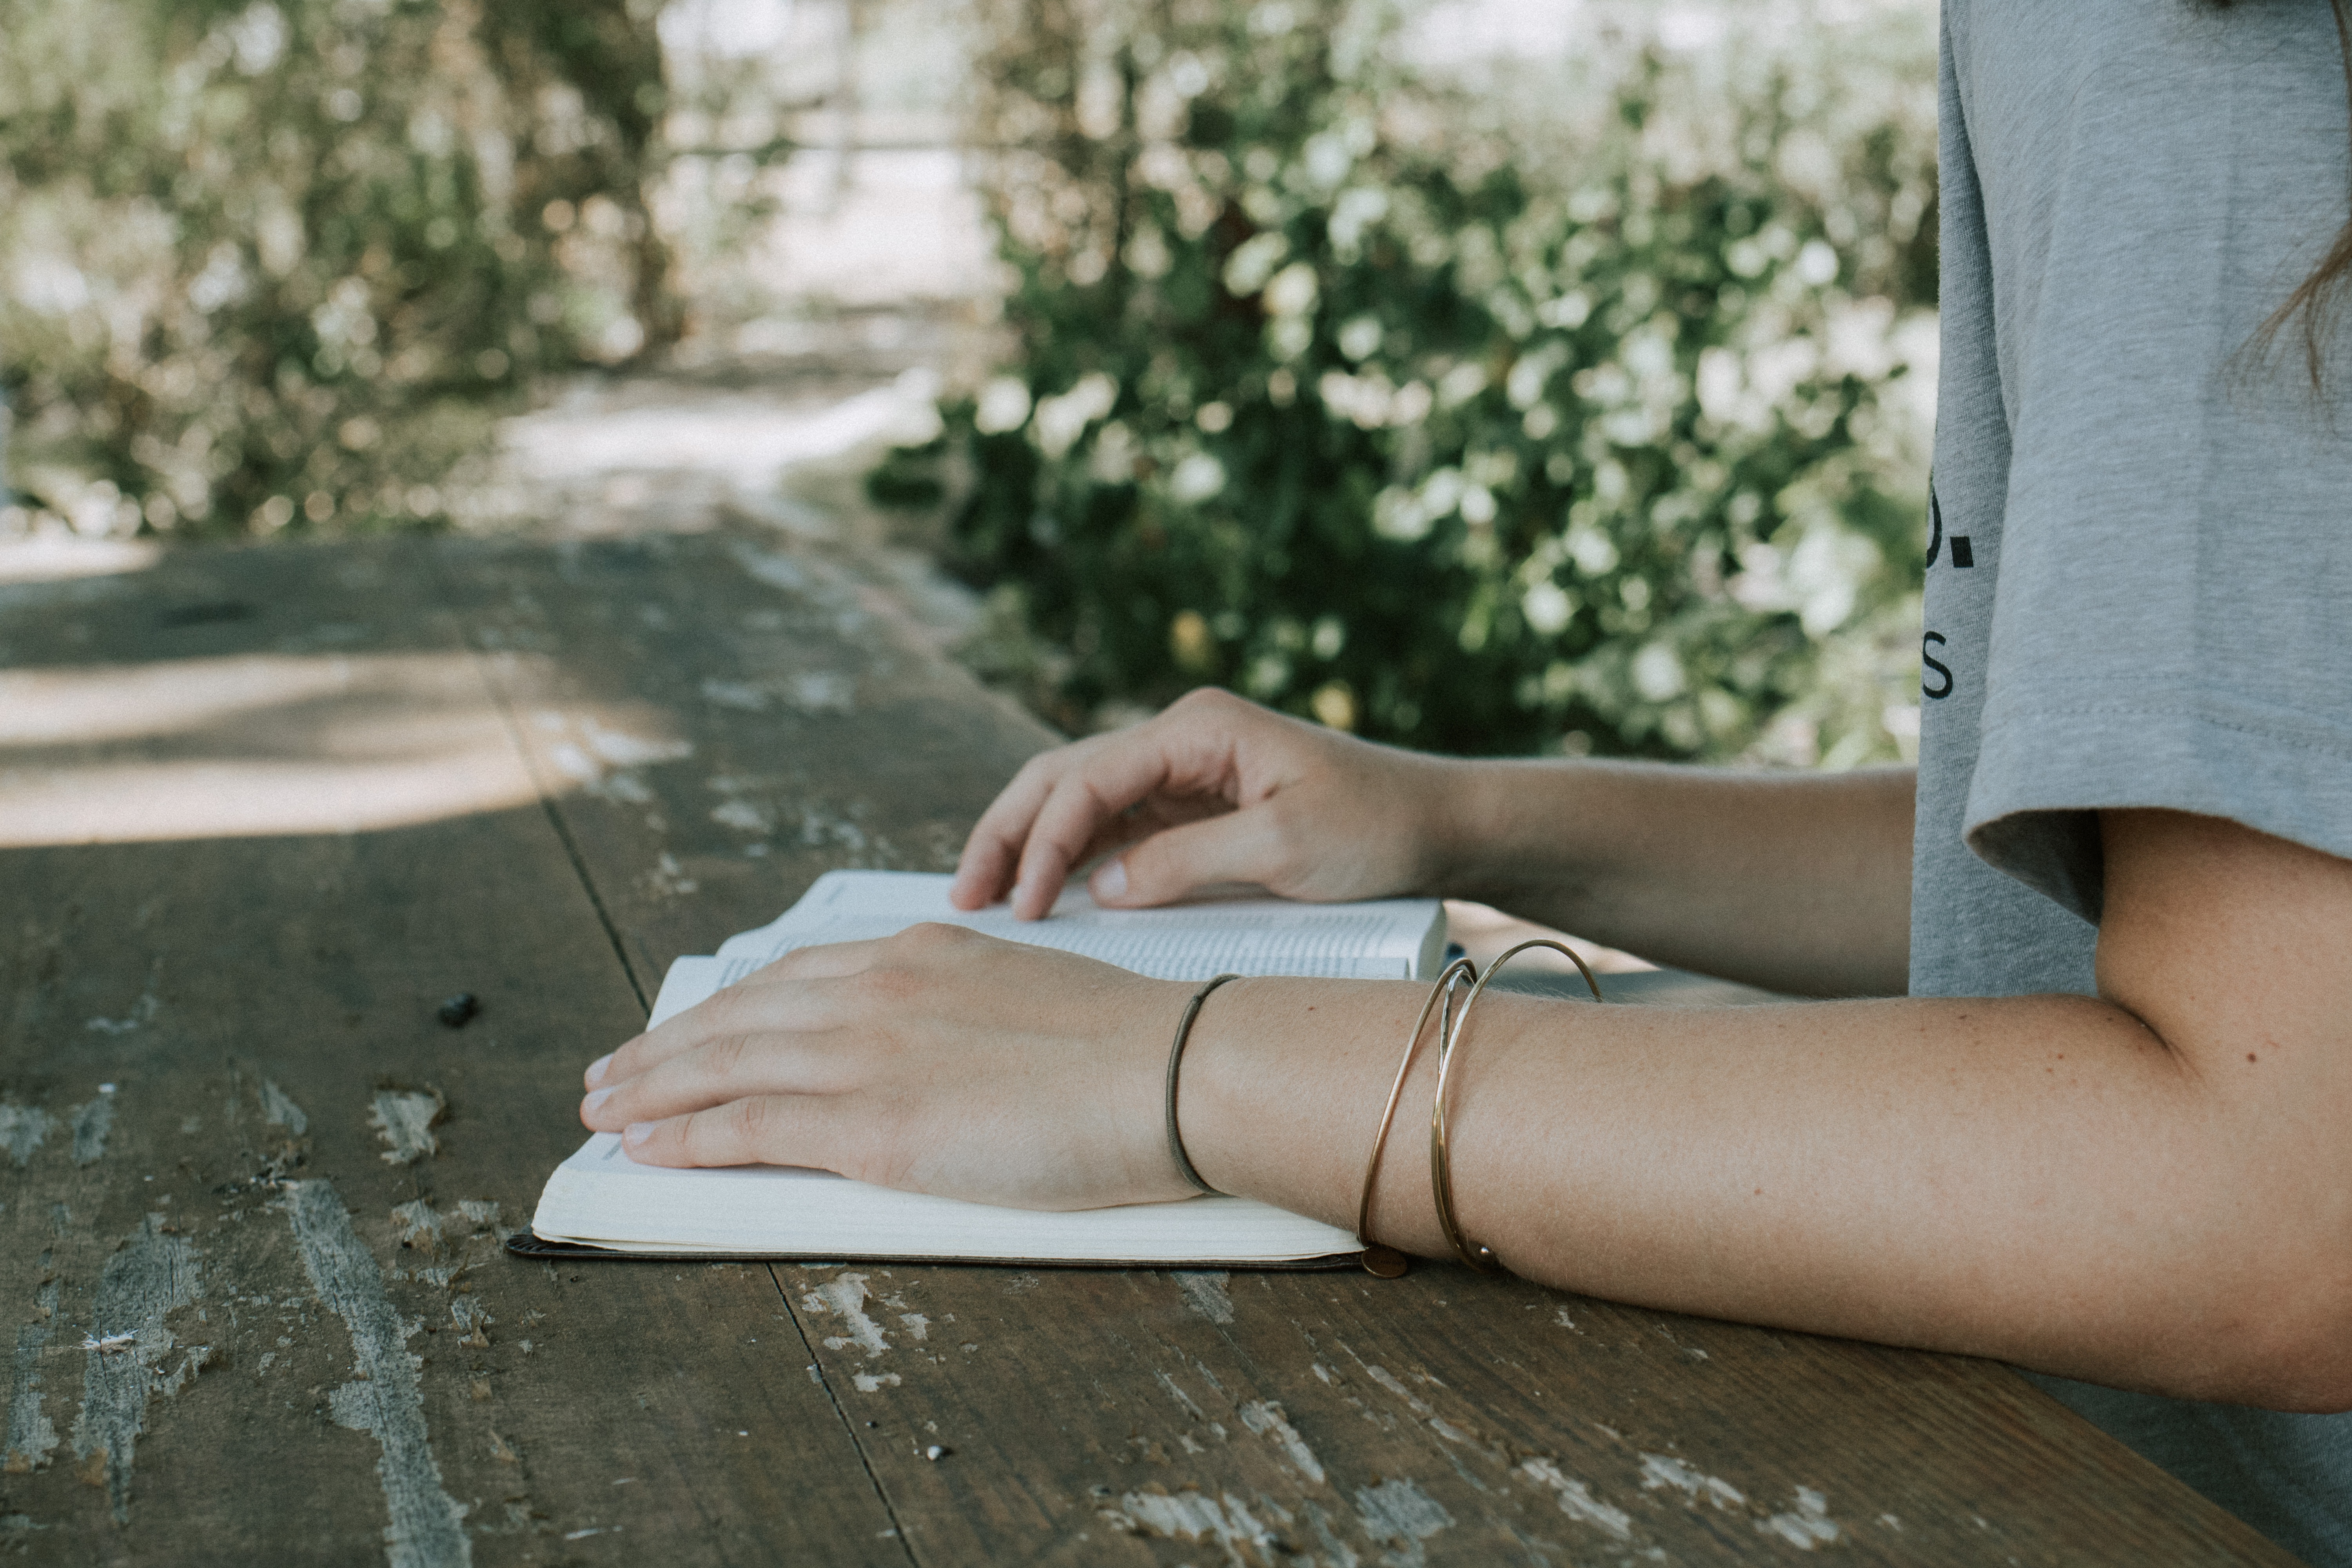
hand, tree, girl, photography, vacation, leg, finger, foot, sitting, photograph